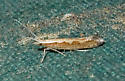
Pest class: diamondback_moth